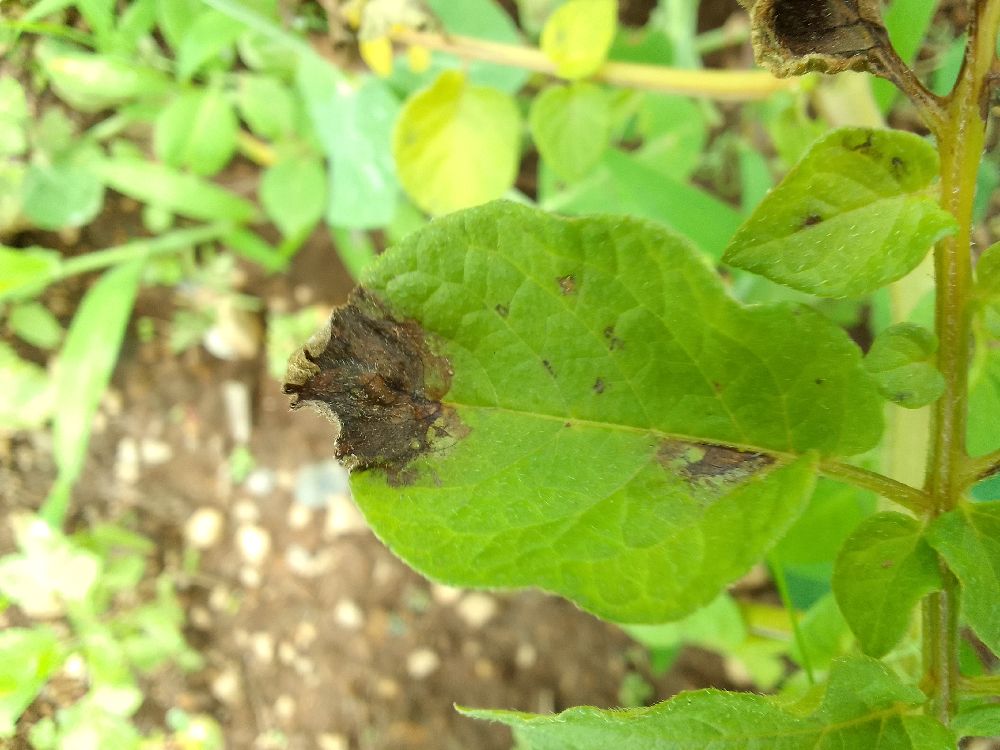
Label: Late blight